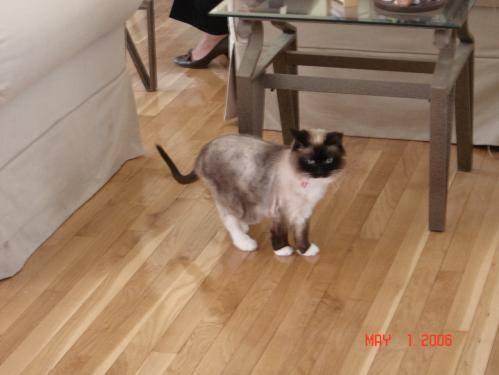
cat